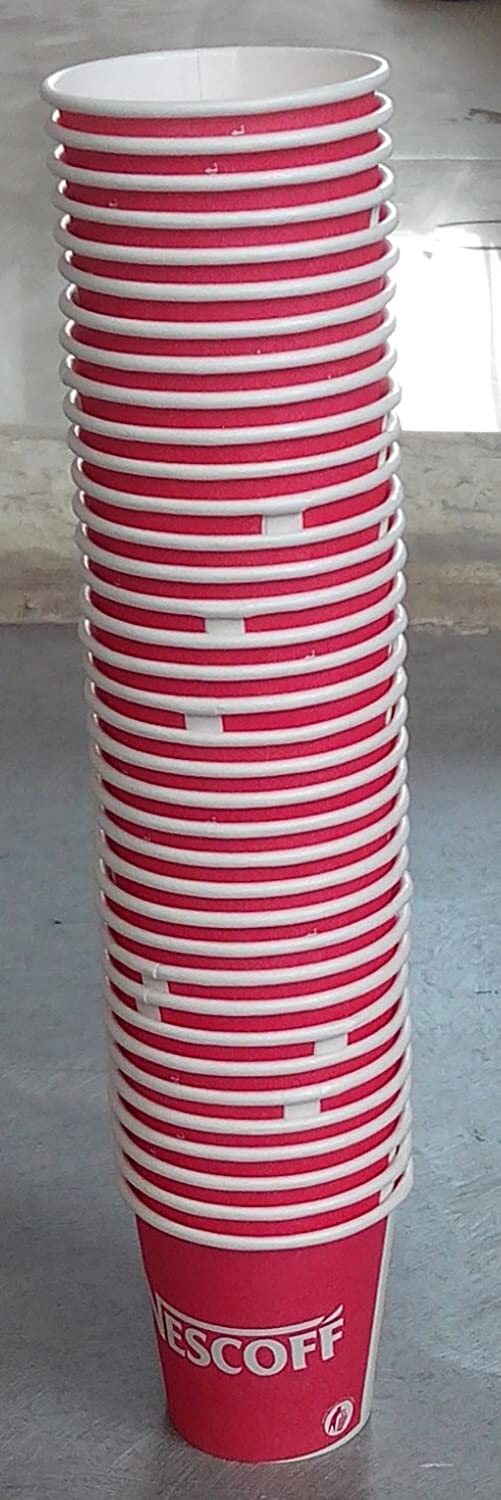
Label: paper